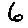
Label: 6